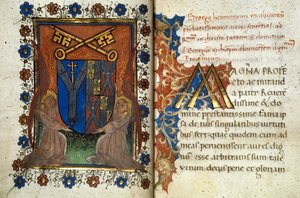
George Neville, né vers 1432 et mort le 8 juin 1476, est un ecclésiastique, qui fut à deux reprises chancelier de la Couronne d'Angleterre.